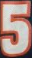
Number: 5